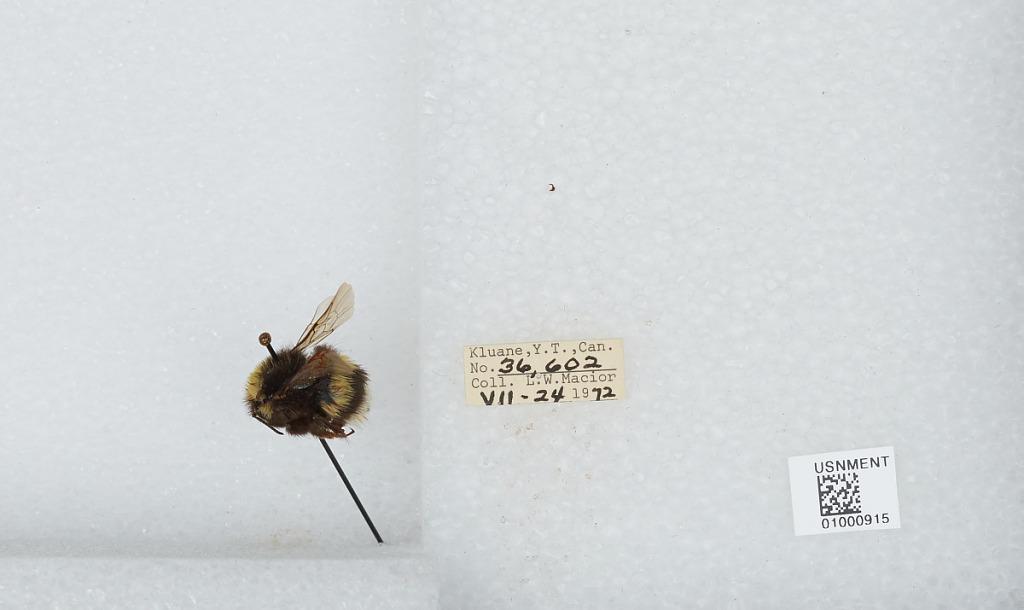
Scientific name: Bombus (Bombus) lucorum (Linnaeus)
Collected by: L. Macior
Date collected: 1972-7-24
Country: Canada
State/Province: Yukon Territory
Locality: Kluane
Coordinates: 60.75, -139.5